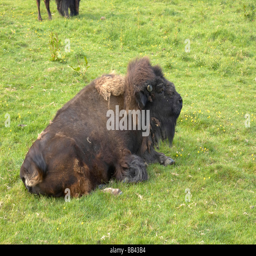
a buffalo or grazing in a field